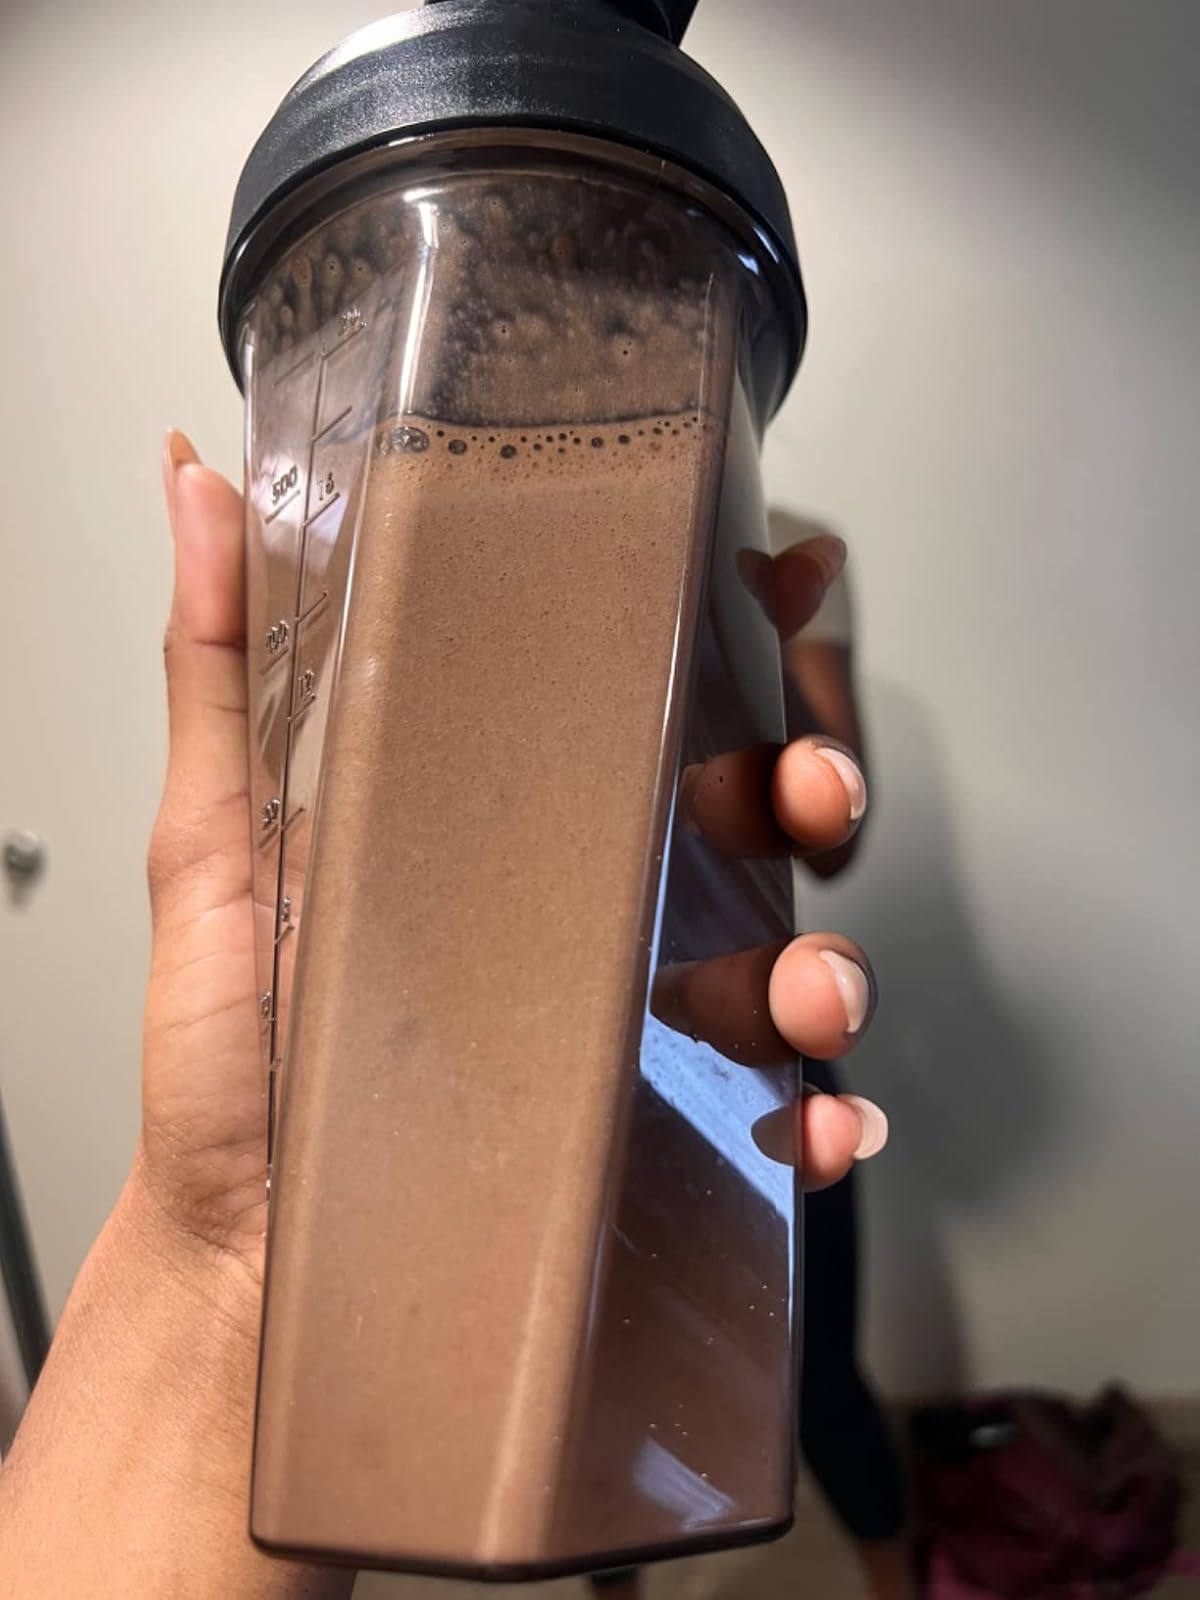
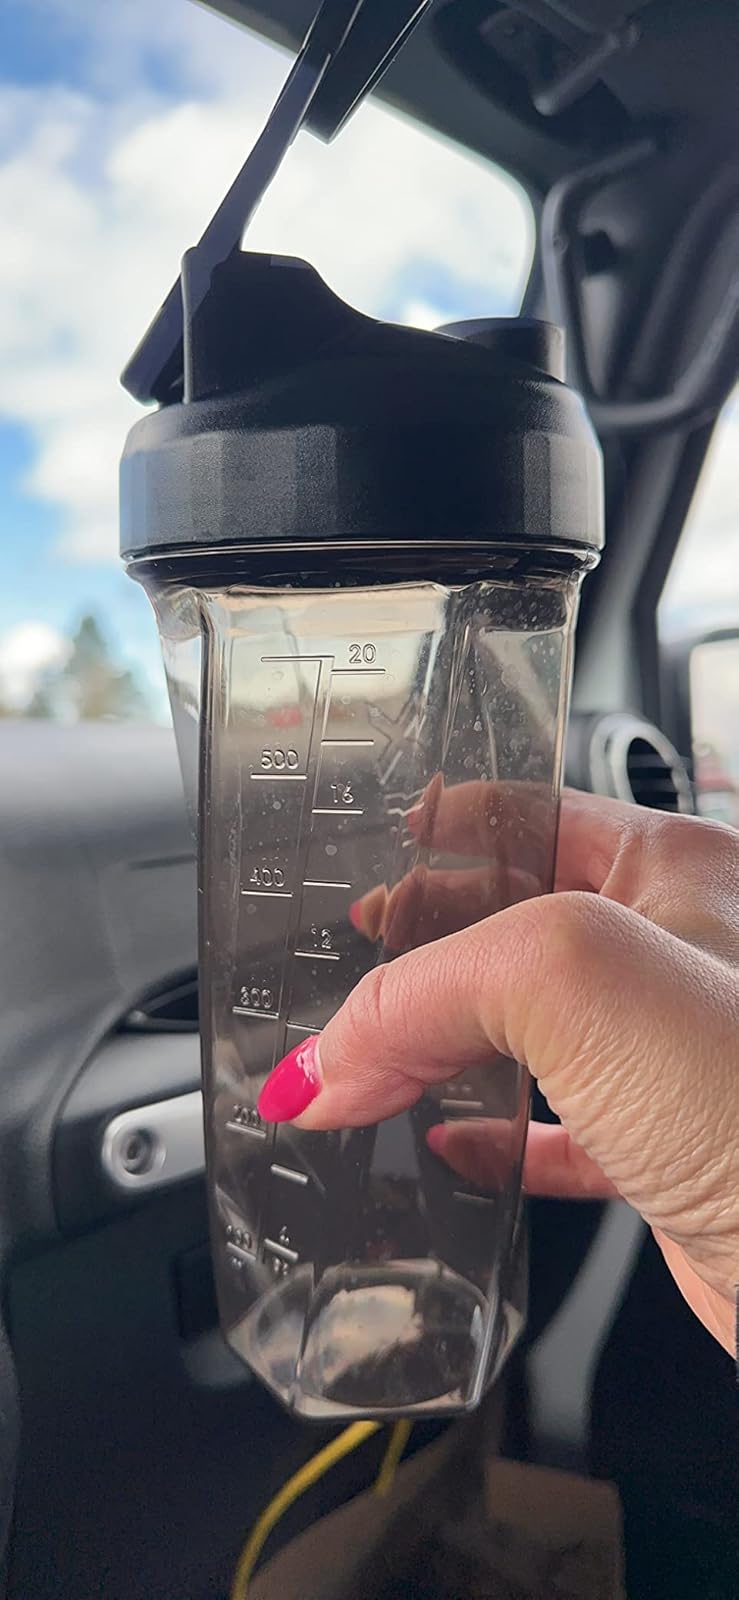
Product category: items_blender
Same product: yes